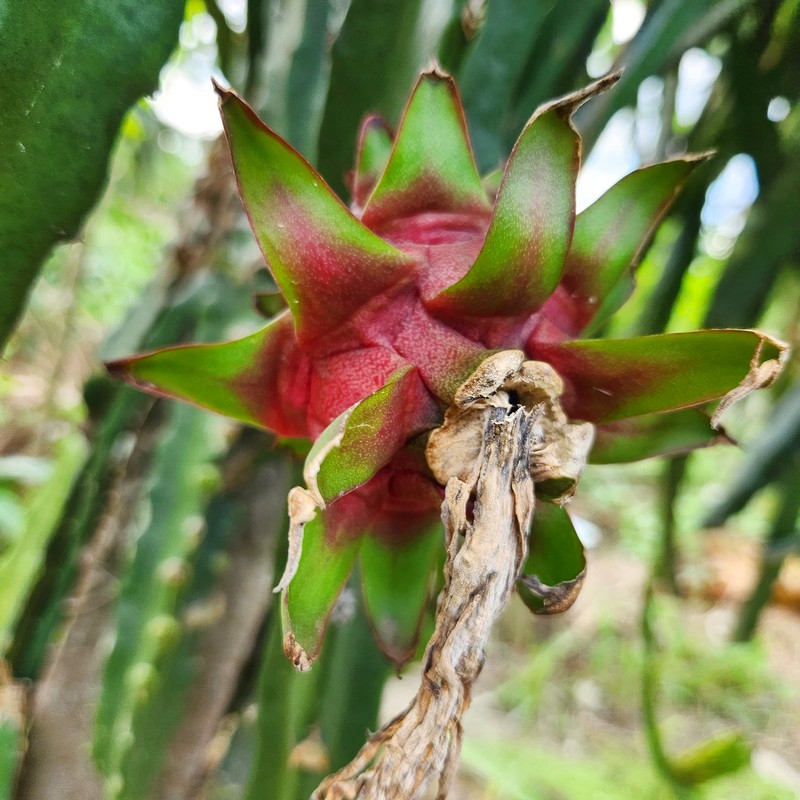
Label: Mature Dragon Fruit